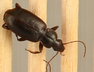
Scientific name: Calathus advena
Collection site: Niwot Ridge Mountain Research Station Site (NIWO), plot NIWO_007